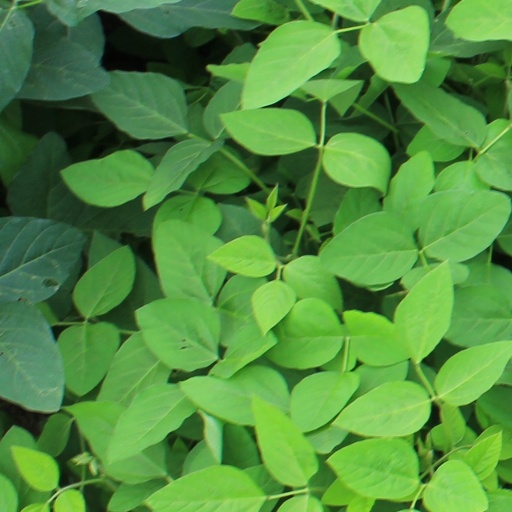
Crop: soybean